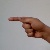
The image shows a hand gesture representing the letter 'G' in Indian Sign Language.